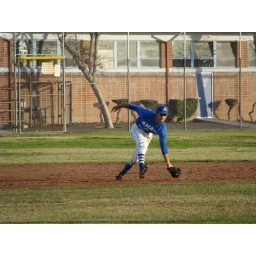
Dom fielding a ground ball in winter league championship game.